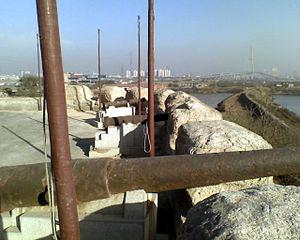
Les Forts de Taku, également appelés Forts Peiho sont des forts situés dans l'estuaire de la rivière Hai He, dans le district de Tanggu à Tianjin en République populaire de Chine. Ils sont situés à environ 60 km au sud-est de la zone urbaine du centre-ville de Tianjin, dans une zone industrielle portuaire.